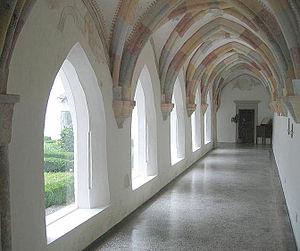
L’abbaye de Stična est une abbaye cistercienne en activité, située en Basse-Carniole. Fondée en 1136, elle est dissoute par Joseph II en 1784. La vie monastique y reprend en 1898.